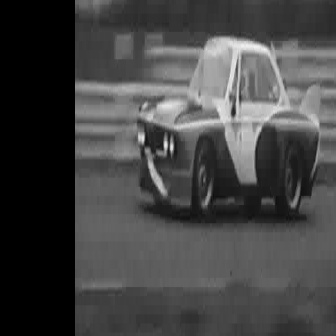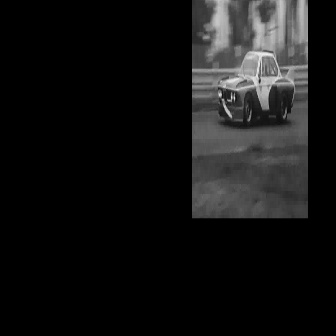
  Please identify the target specified by the bounding box [136,33,320,218] in the first image and locate it in the second image. Return the coordinates in [x_min,y_min,x_max,y_max] format.
Answer: [217,49,295,126]